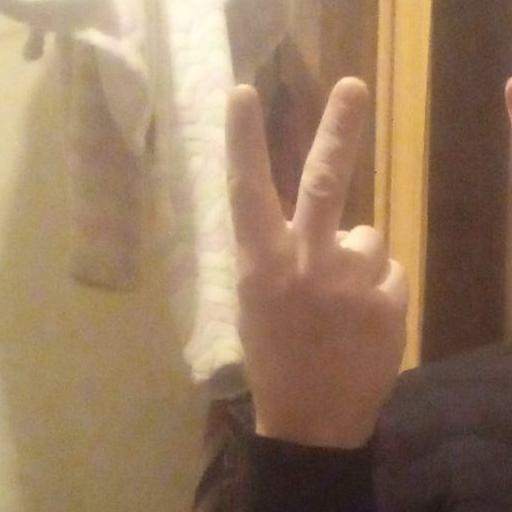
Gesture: peace_inverted